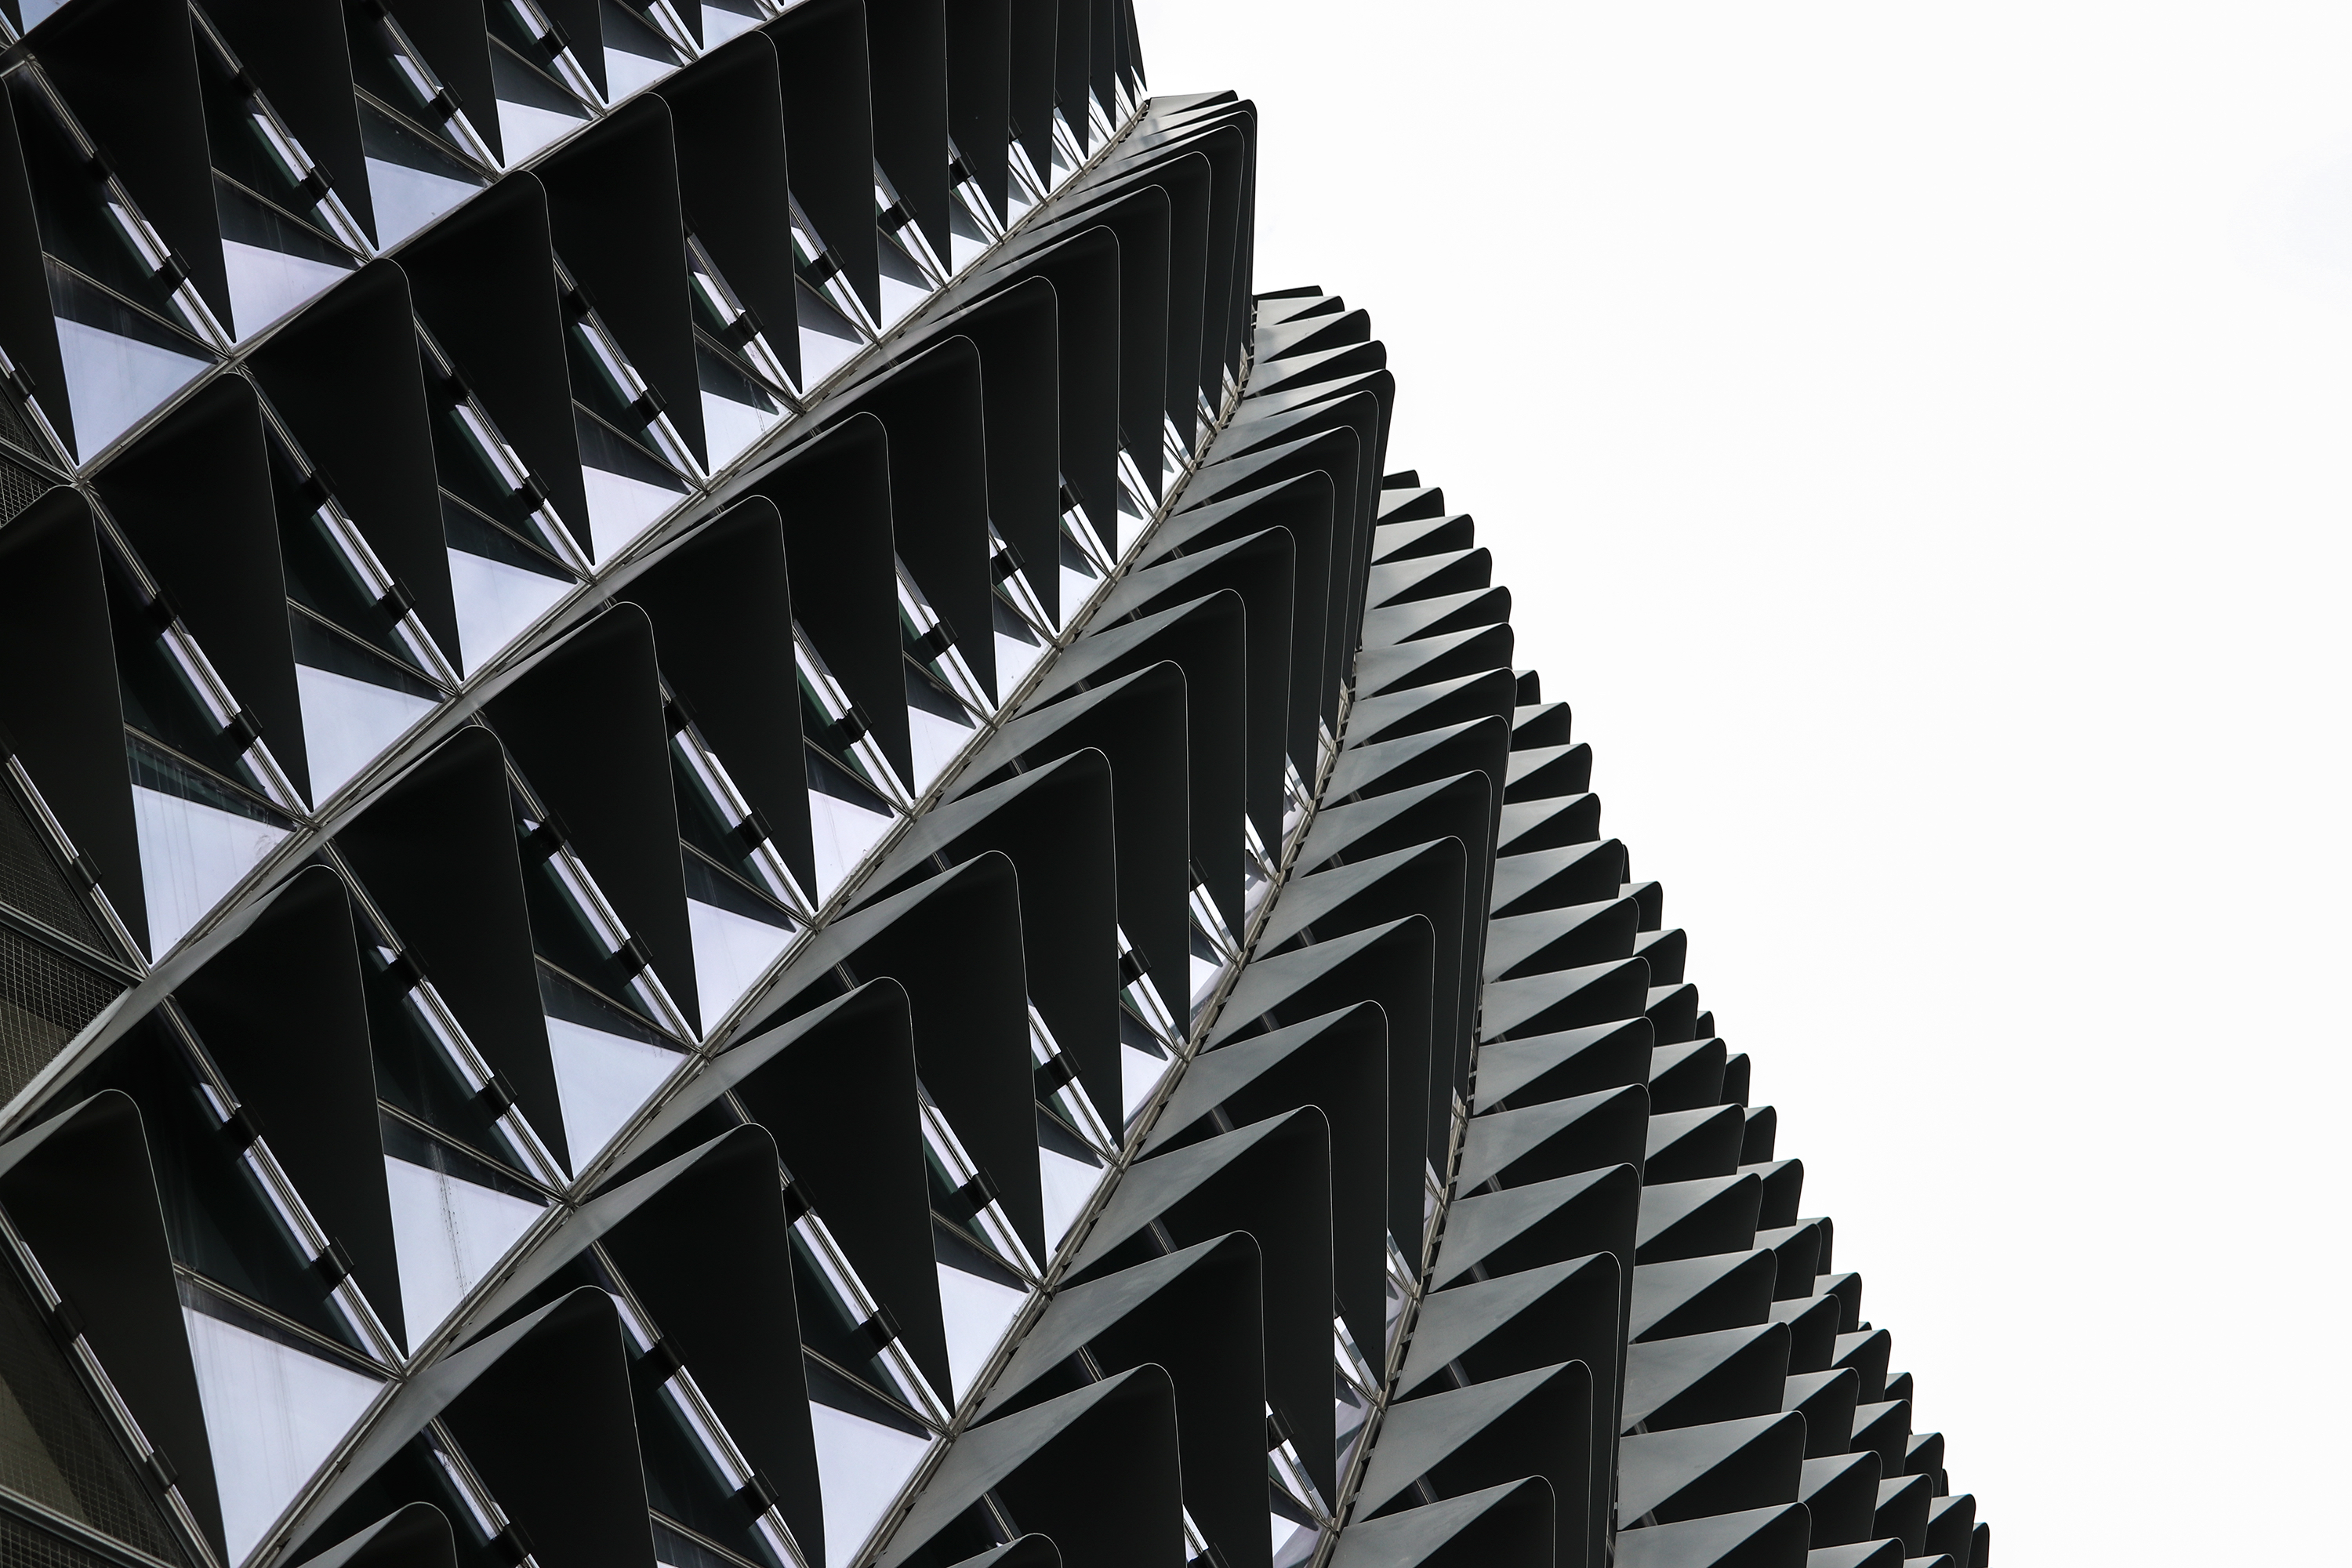
black and white, architecture, structure, white, spiral, building, skyscraper, line, metal, black, monochrome, symmetry, shape, monochrome photography, facade and black